Majapahit

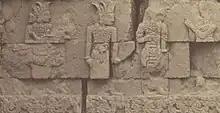
An armored horse rider, two armored warriors, and a noble figure. From Penataran temple, ca. 1347.

Wikramawardhana ruled until 1429 and was succeeded by his daughter Suhita, who ruled from 1429 to 1447. She was the second child of Wikramawardhana by a concubine who was the daughter of Wirabhumi. She was married to future Kelantan king Iskandar Shah or Kemas Jiwa in 1427. Both of them had a daughter together and he stayed with her in Java. Kelantan was ruled by his brother, Sultan Sadik Muhammad Shah, until his death in 1429. This necessitated Kemas Jiwa to return and took the throne as Iskandar, where he declared Kelantan as Majapahit II in Mahligai. Although "Pararaton" listed her husband as Bhra Hyang Parameswara Ratnapangkaja, which suggests she remarried after Kemas Jiwa returned.